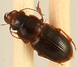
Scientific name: Cratacanthus dubius
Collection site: North Sterling NEON (STER), plot STER_029